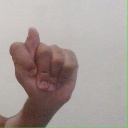
अक्षर: ट